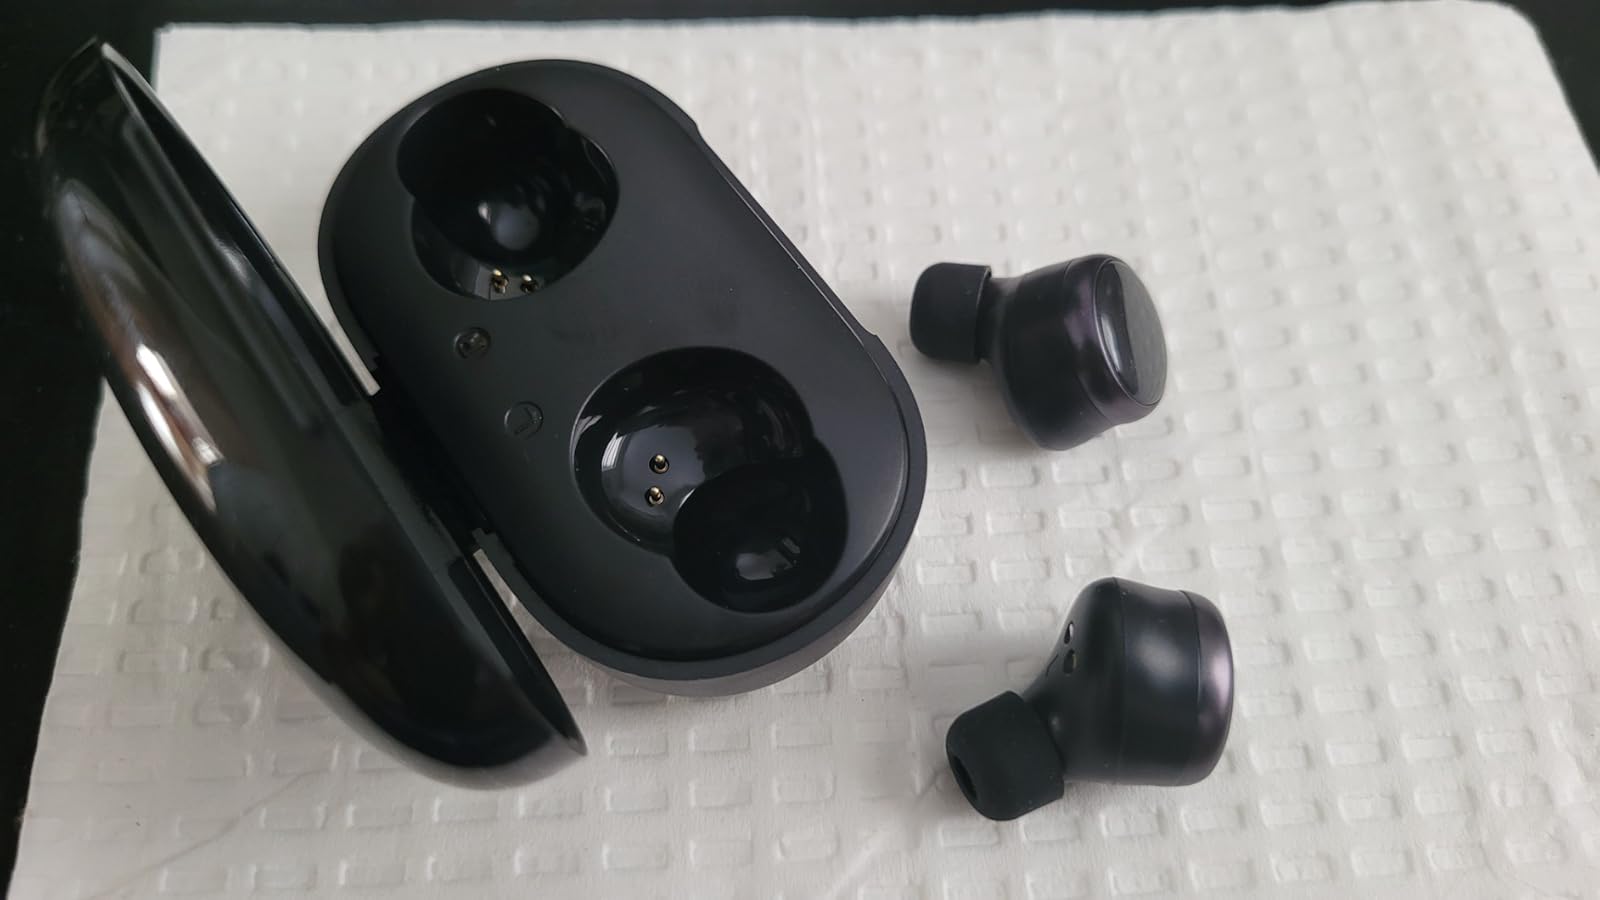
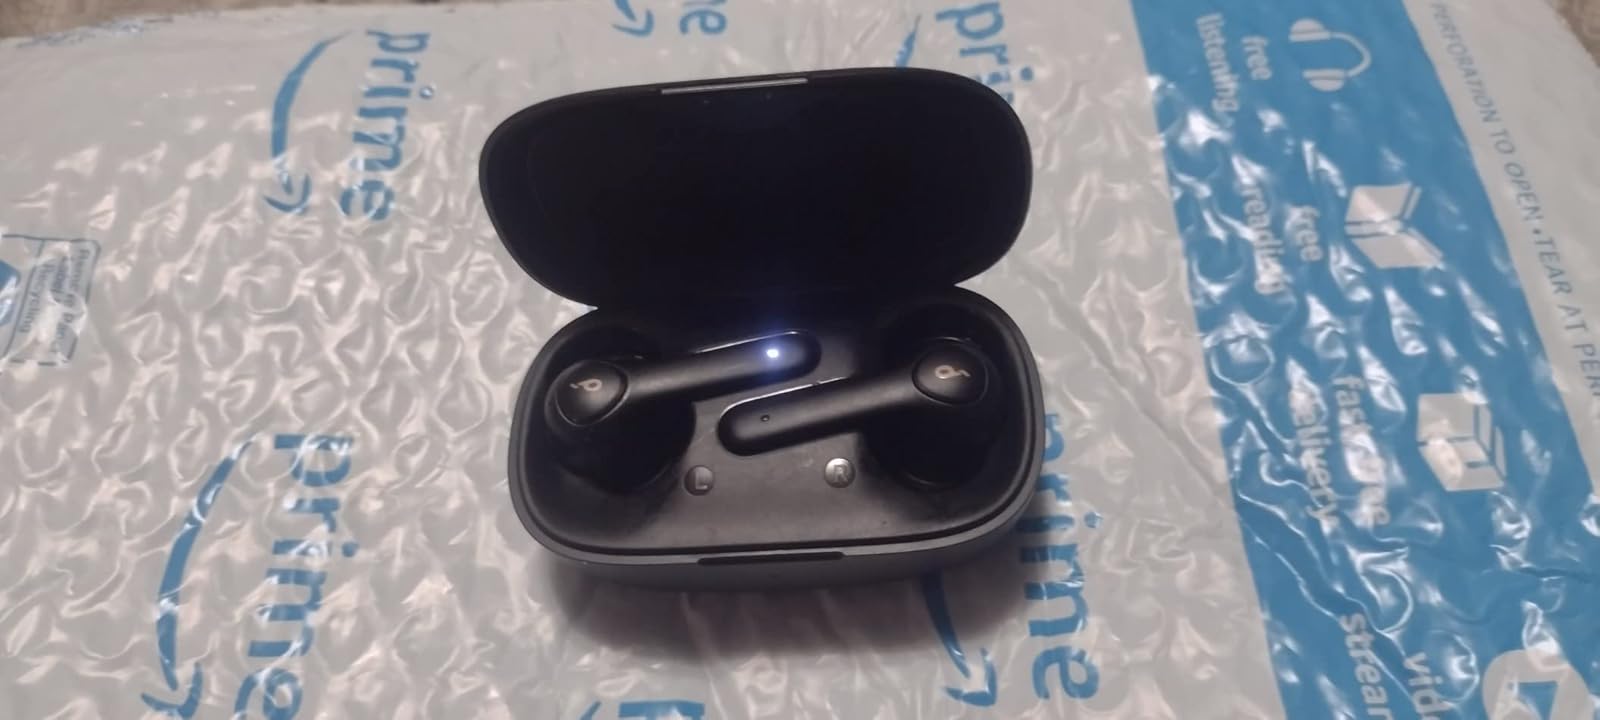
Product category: earbuds
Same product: no